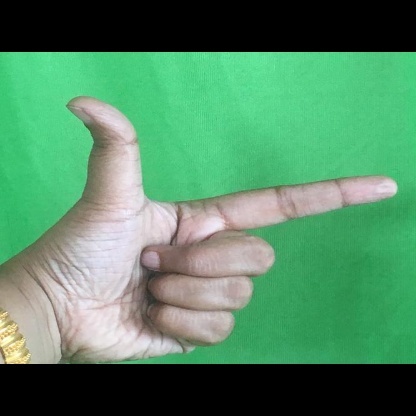
Mudra: Chandrakala